TQ-Mi mine

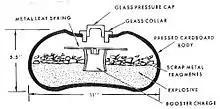
A cross section of a TQ-Mi landmine, note the kidney shape.

The TQ-Mi is an obsolete circular Czechoslovak anti-tank blast mine. The mines body is made of cardboard impregnated with asphalt. A central pressure cap is made of glass, which sits on top of a chemical fuze, which is crushed open onto the booster charge. The booster charge is embedded in the TNT main charge, above which are a number of scrap metal fragments, giving a secondary anti-personnel effect.